Maria Ubach i Font

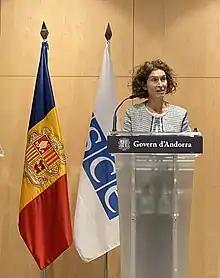
Ubach in 2022

Maria Ubach i Font (born 14 June 1973) is an Andorran diplomat who served as the Minister of Foreign Affairs from 17 June 2017 to 16 May 2023 under the governments of Prime Minister Antoni Martí and the current Head Xavier Espot.